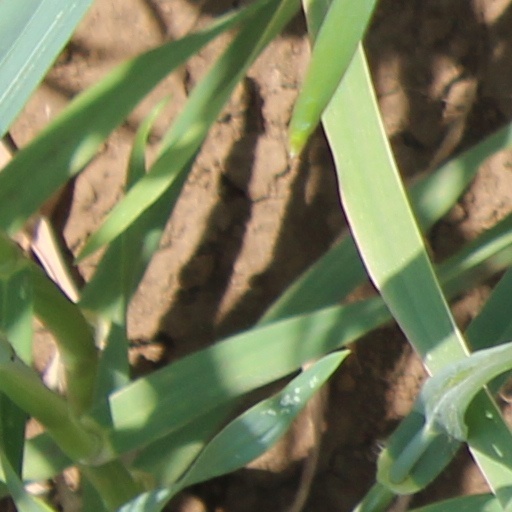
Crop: wheat